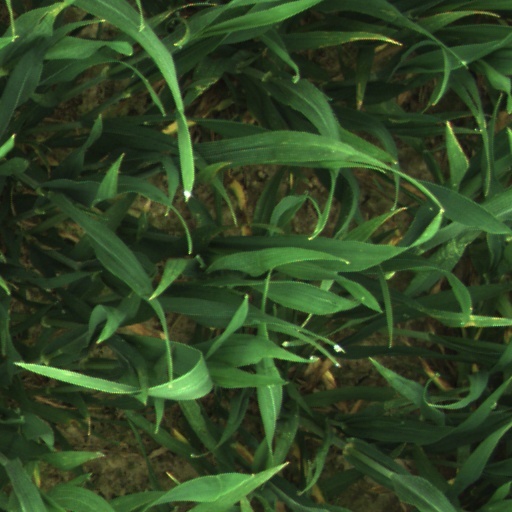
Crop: wheat